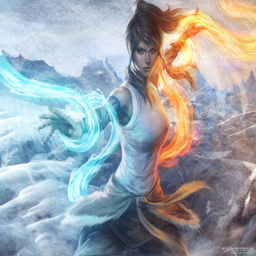
digital art selected for the #